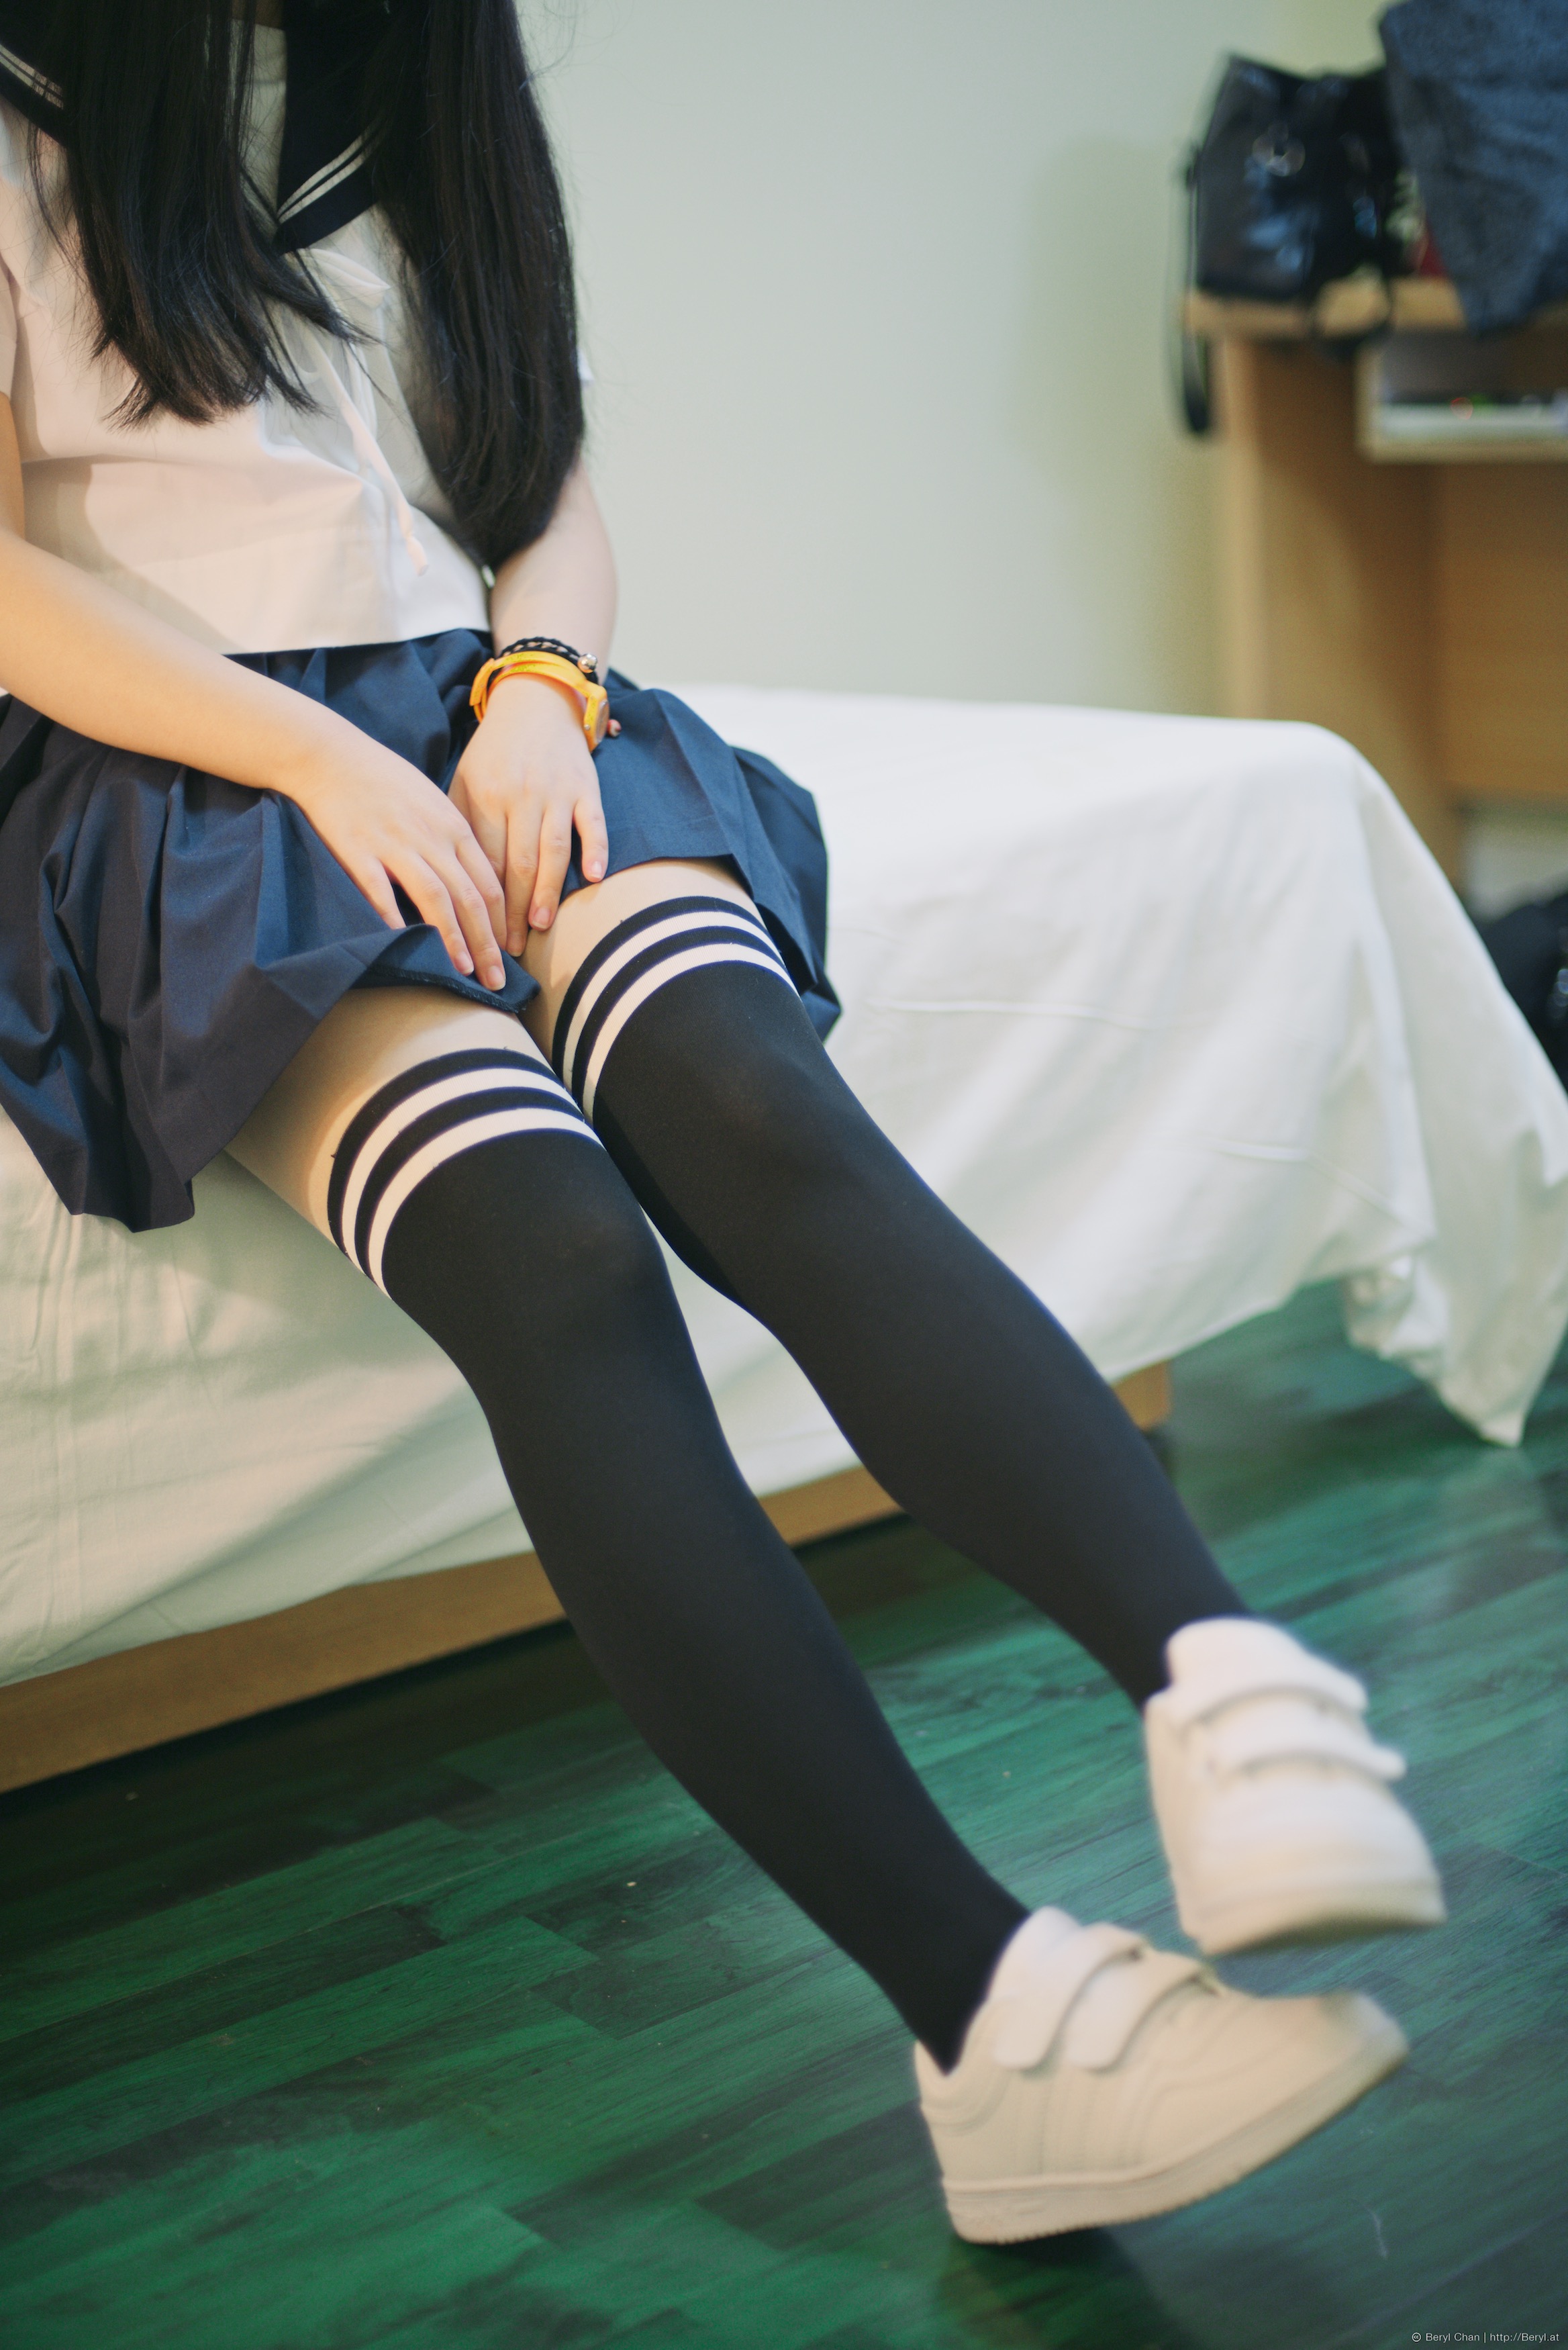
girl, feet, cute, leg, portrait, model, foot, indoor, blue, nikon, clothing, black, closeup, lady, human body, hands, bed, legs, sneakers, thigh, faceless, uniform, school, skirt, detail, body, costume, socks, kneehighsocks, nikond800e, kneesocks, manuallensnocpu, pantyhose, teenage, longsocks, schoolgirl, schooluniform, sailor, sailoruniform, sock, teen, highschool, whitesneakers, photo shoot, human positions